Xingguo Temple (Jinan)

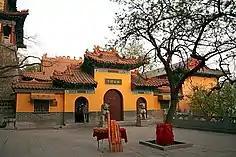
The Shanmen at Xingguo Temple.

Xingguo Temple is a Buddhist temple located in Zhangqiu District of Jinan, Shandong.